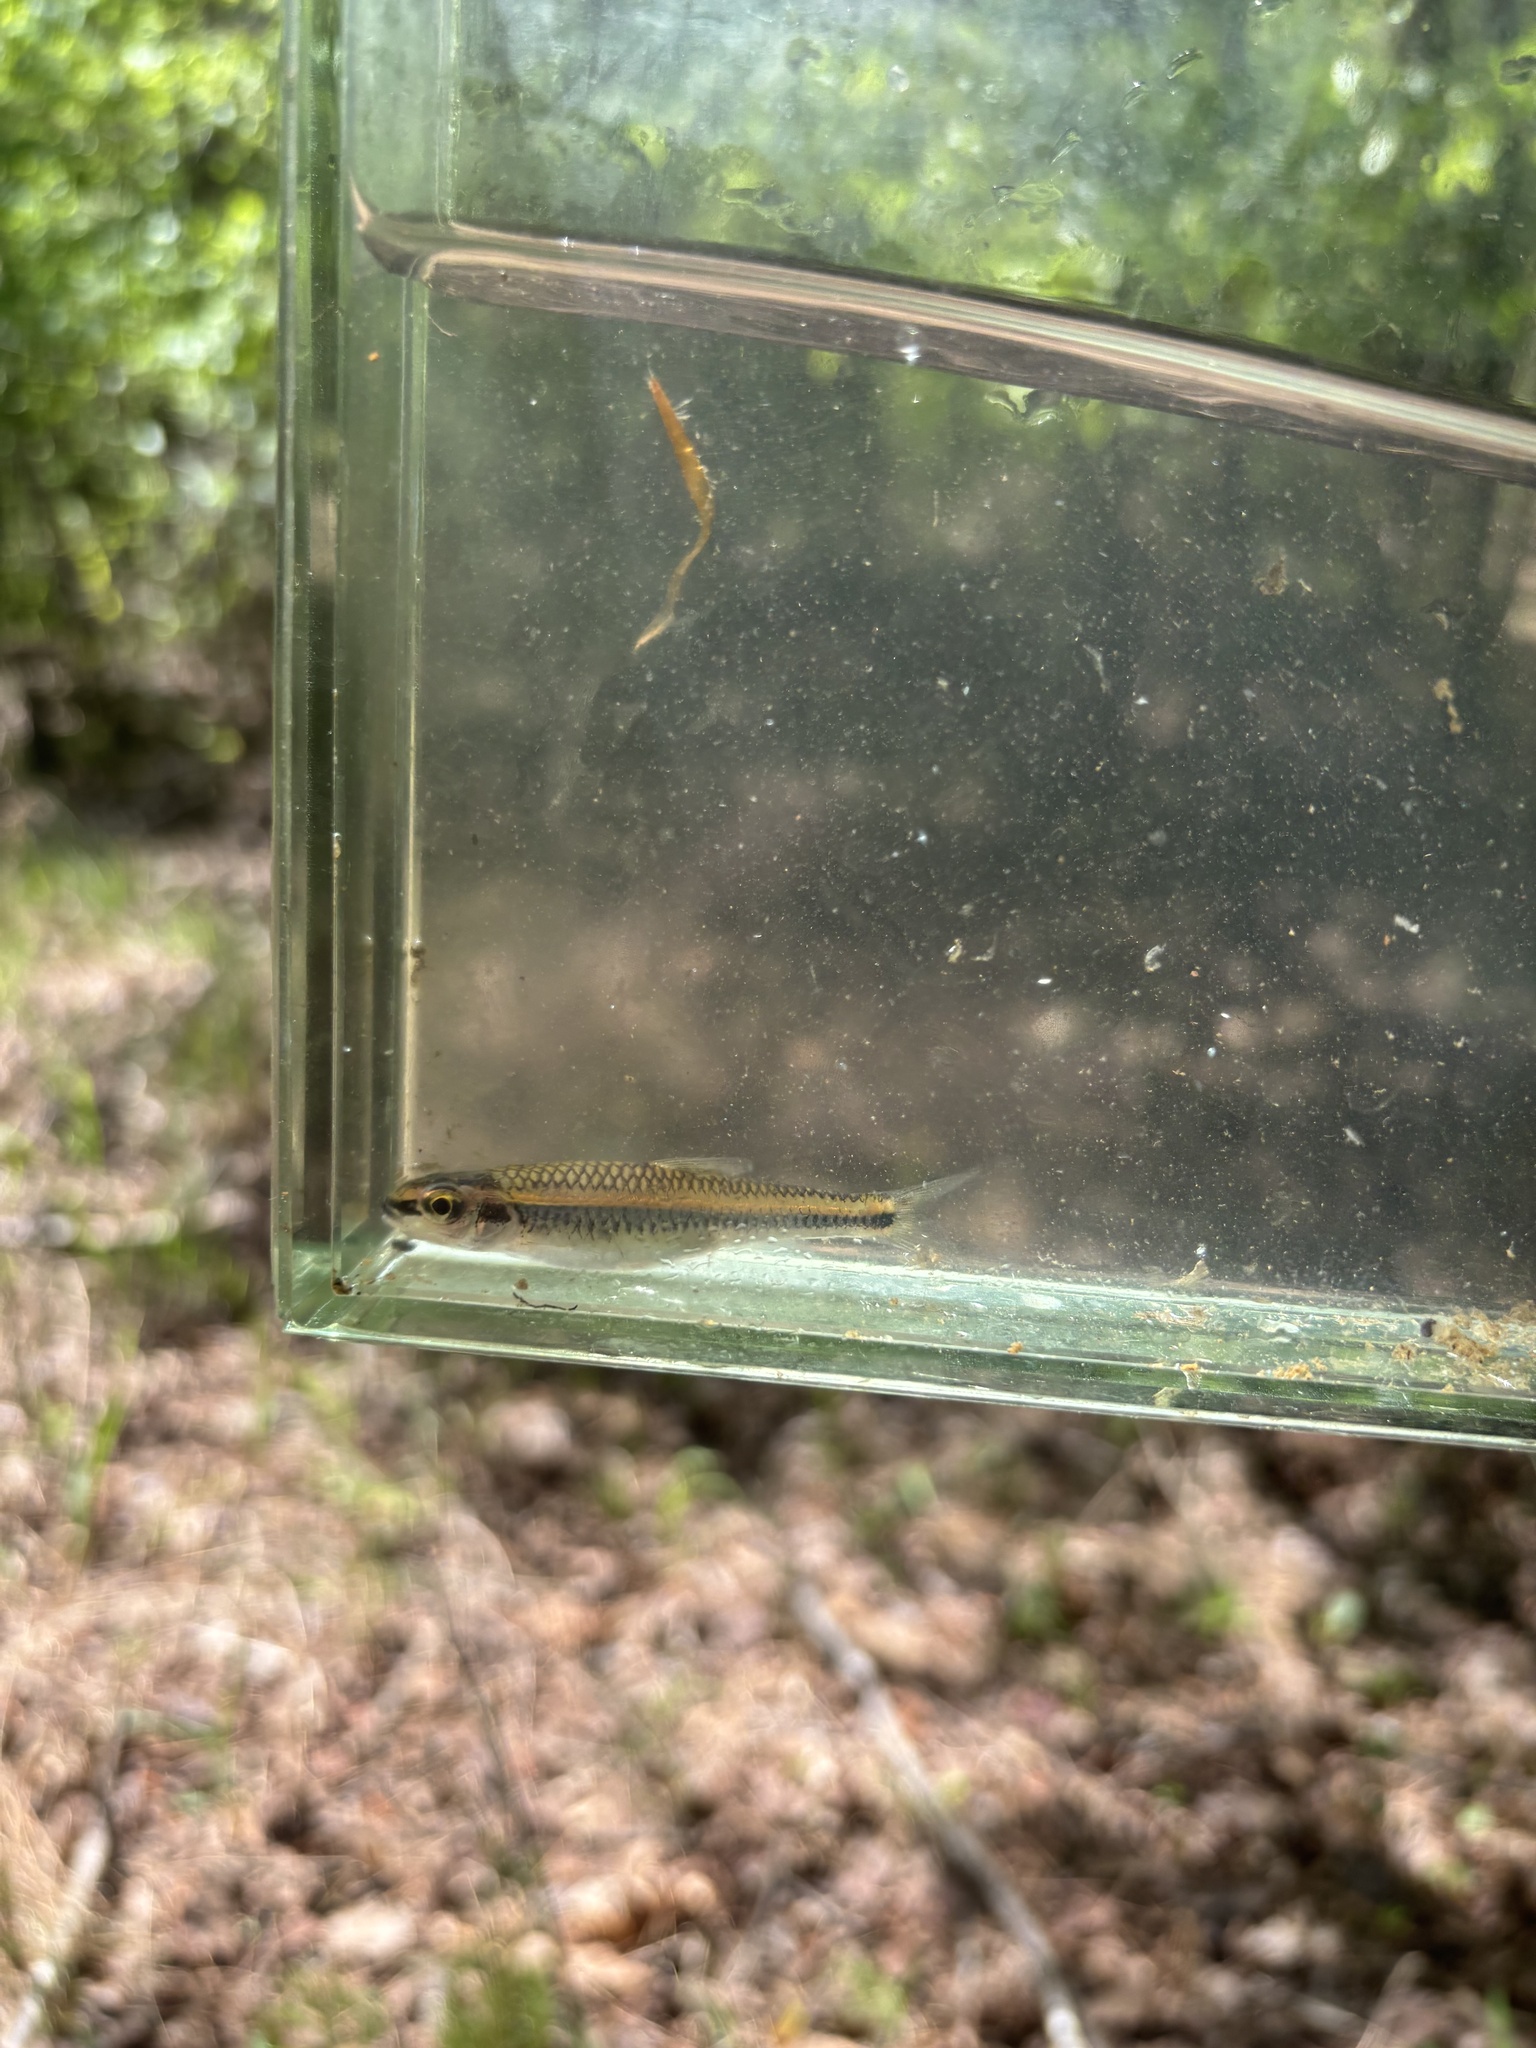
fish (species not among the labelled classes)